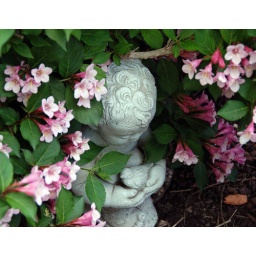
A little child holding a little bird under a pink flowering weigela bush.